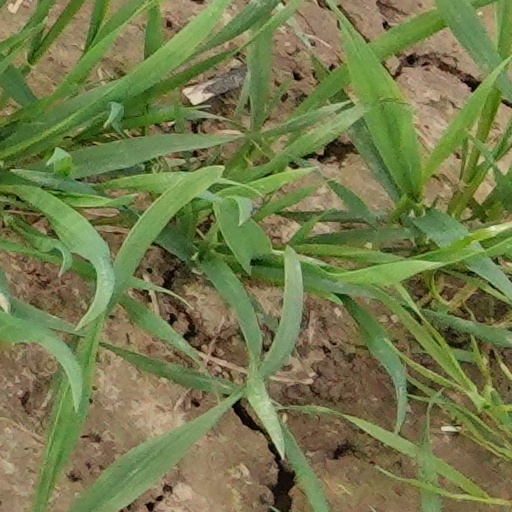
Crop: wheat